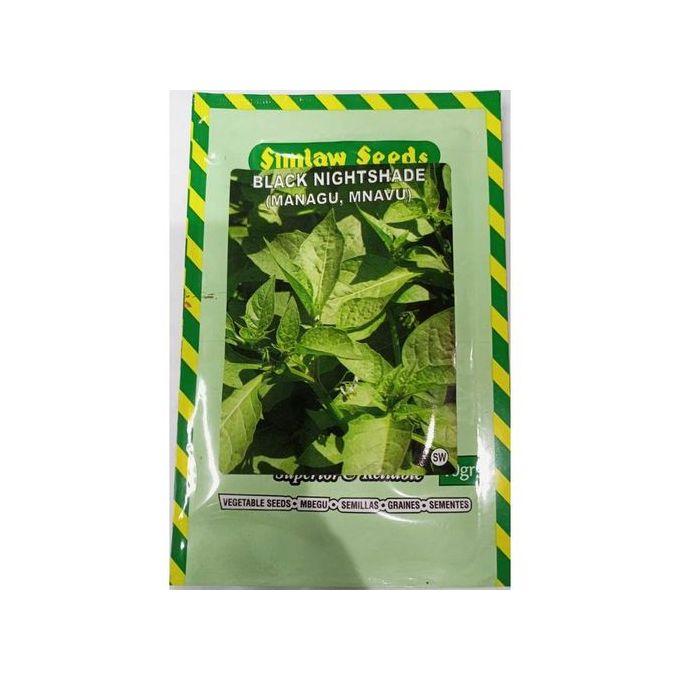
Mbegu za mnavu zilizojazwa kwenye kifungashio cha kijani, tayari kwaajili ya kuuza.